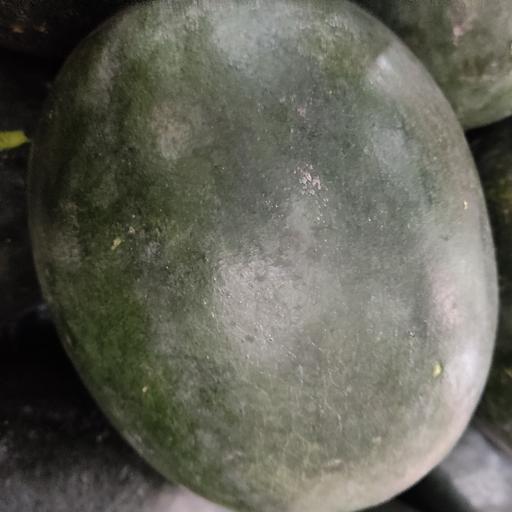
Crop type: Watermelon